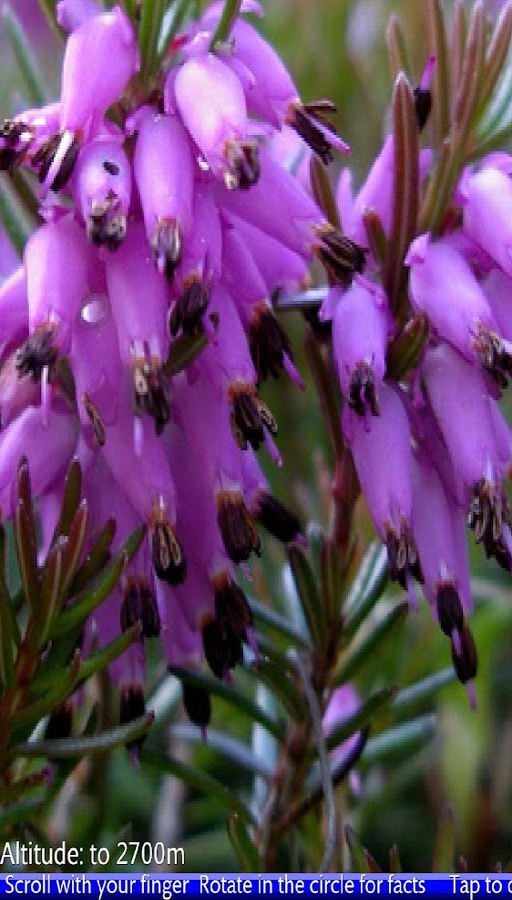
wild flowers of the - screenshot